Valery Yevtukhovich

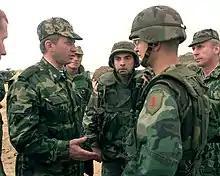
Yevtukhovich (left) and U.S. general Bantz Craddock in Kosovo

From 1990 to 1992, Yevtukhovich was the commander of the 224th Training Center of separate airborne brigade NCOs, and then from 1992 was the commander of the 242nd Training Center of the Airborne Forces in Omsk. He then attended the General Staff Academy from 1994, and graduated in 1996, afterwards serving as Deputy Chief of Staff of the Airborne Forces from 1997 to 1998.